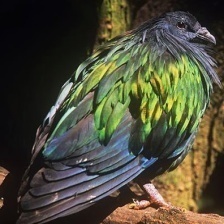
Species: NICOBAR PIGEON
Scientific name: CALOENAS NICOBARICA